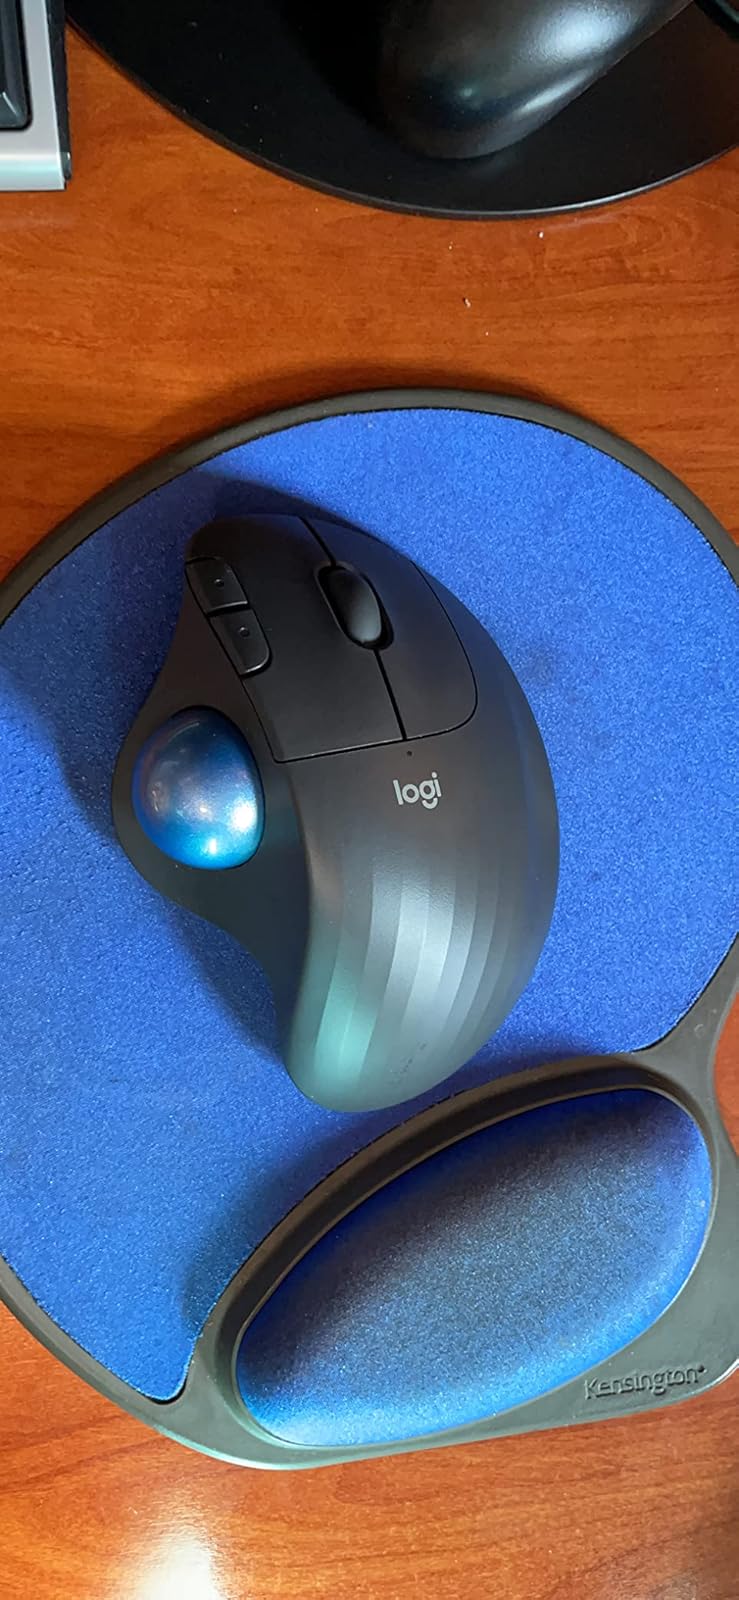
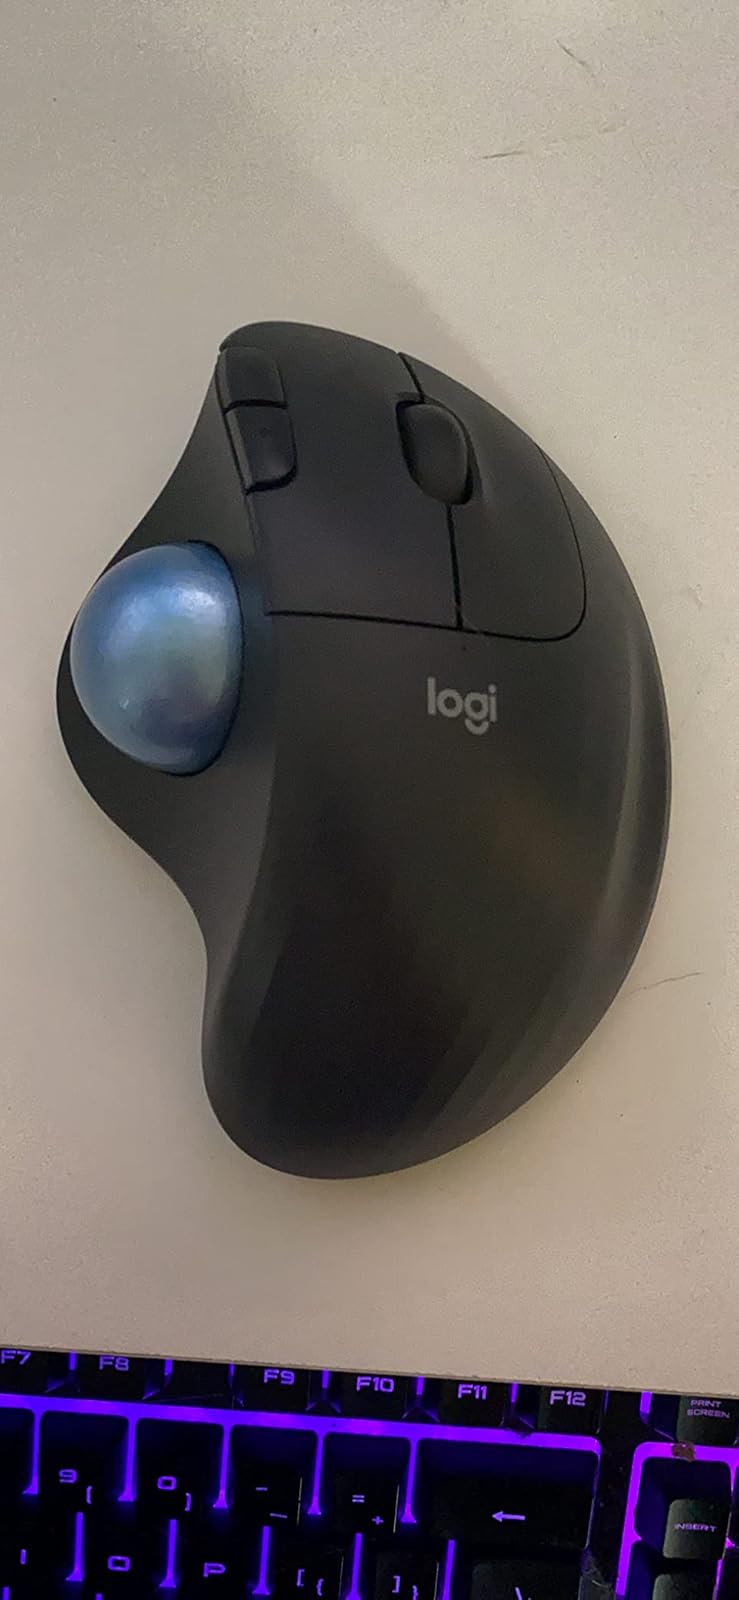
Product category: mouse
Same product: yes